John Taylor (bass guitarist)

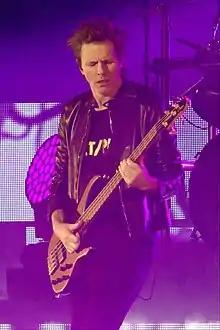
Taylor performing in 2015

In 2000, Taylor was approached at his home in Los Angeles by singer Simon Le Bon about a possible reunion with the original Duran Duran lineup, and he was enthusiastic about the idea as long as the other Taylors (Roger and Andy, who had left the band in 1986) were willing to rejoin as well. An agreement was soon reached, and Taylor demonstrated his renewed commitment to the band by getting an enormous linked-D's tattoo on the upper side of his right arm.